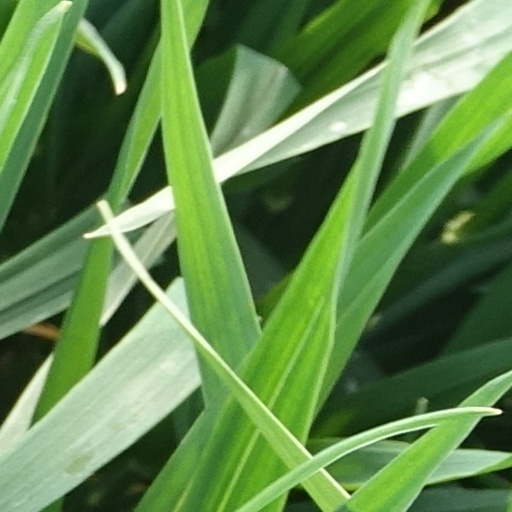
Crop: wheat